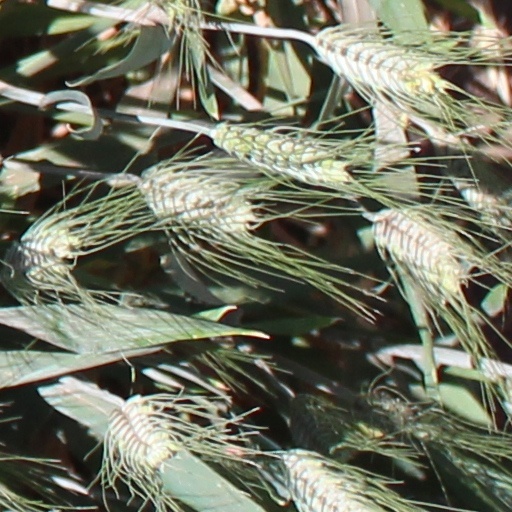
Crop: wheat